Badjao: The Sea Gypsies

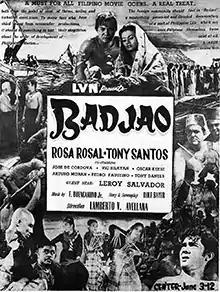
Film poster

Badjao: The Sea Gypsies is a 1957 Philippine adventure drama film directed by National Artist Lamberto V. Avellana. The film was written by Rolf Bayer and stars Rosa Rosal, Tony Santos, Sr., Leroy Salvador, Vic Silayan, and Pedro Faustino. It tells a love story between Hassan, a Badjao man and Bala Amai, a Tausug woman whose differences were accepted by both sides but the Moro people attempted to destroy their lives.